The British Empire: A survey

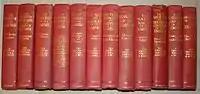
"The British Empire: A survey"

The British Empire: A survey is a series of twelve books, each self-contained, published for educational purposes during the British Empire Exhibition in Wembley Park, London, by Collins in 1924, following the request of the Exhibition's management towards the Imperial Studies Committee of the Royal Colonial Institute to create this work.